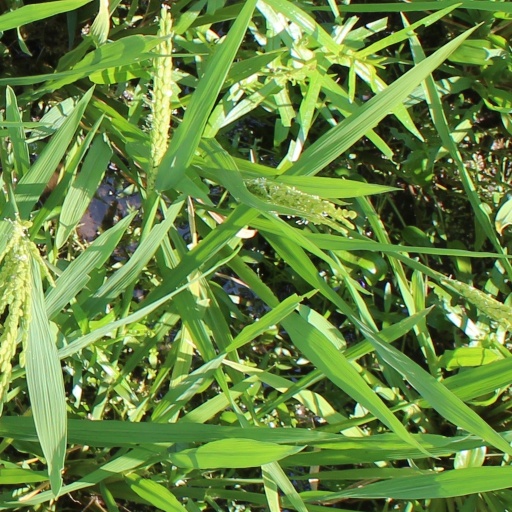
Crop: rice